Rouge, Toronto

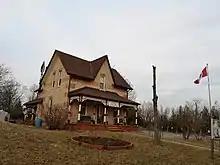
The Rouge Valley Conservation Centre in Rouge National Urban Park, a national park that extends into the Rouge neighbourhood.

The neighbourhood is home to several municipal parks near the Rouge River ravine system, including Bob Hunter Park, Adams Park and Dean Park. Municipal parks in Rouge are managed by the Toronto Parks, Forestry and Recreation Division. In addition to municipal parks, the City of Toronto also manages the Toronto Zoo, a zoo located within the neighbourhood.